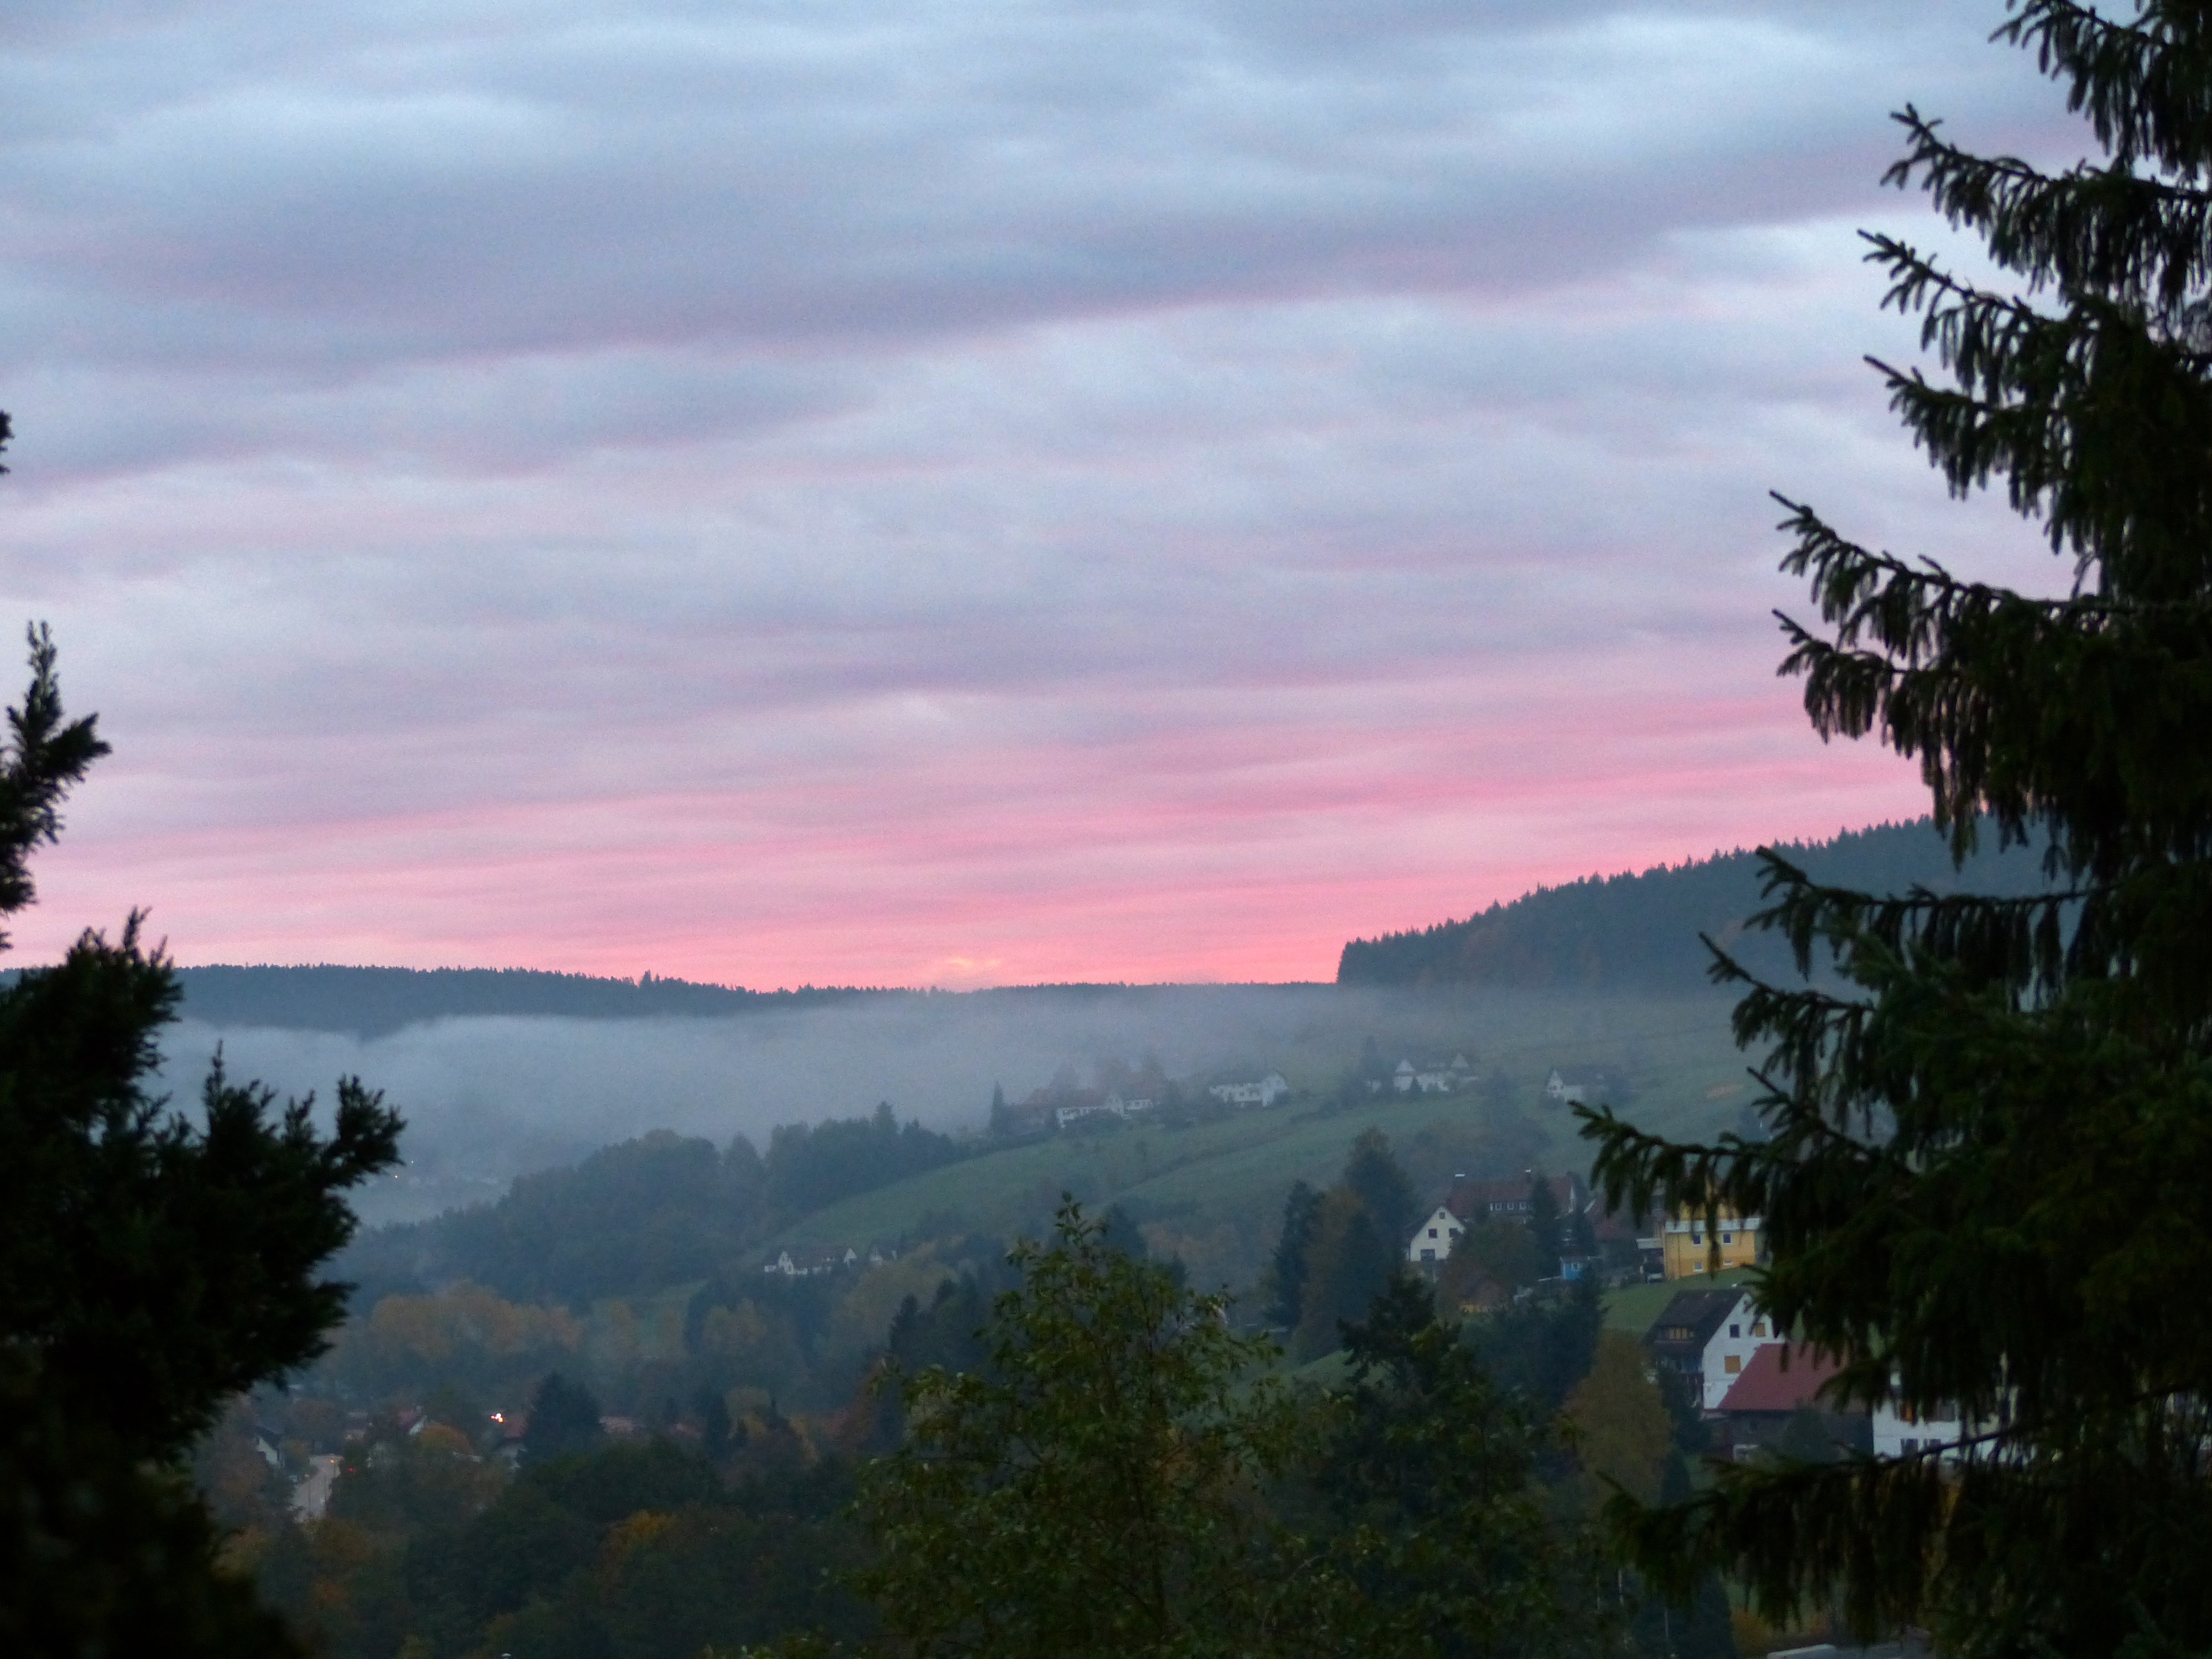
landscape, nature, forest, mountain, cloud, sky, sunrise, sunset, mist, hiking, morning, fall, hill, dawn, mountain range, travel, dusk, foliage, europe, evening, red, autumn, black, trees, leaves, germany, schwarzwald, baiersbronn, mitteltal, atmospheric phenomenon, mountainous landforms